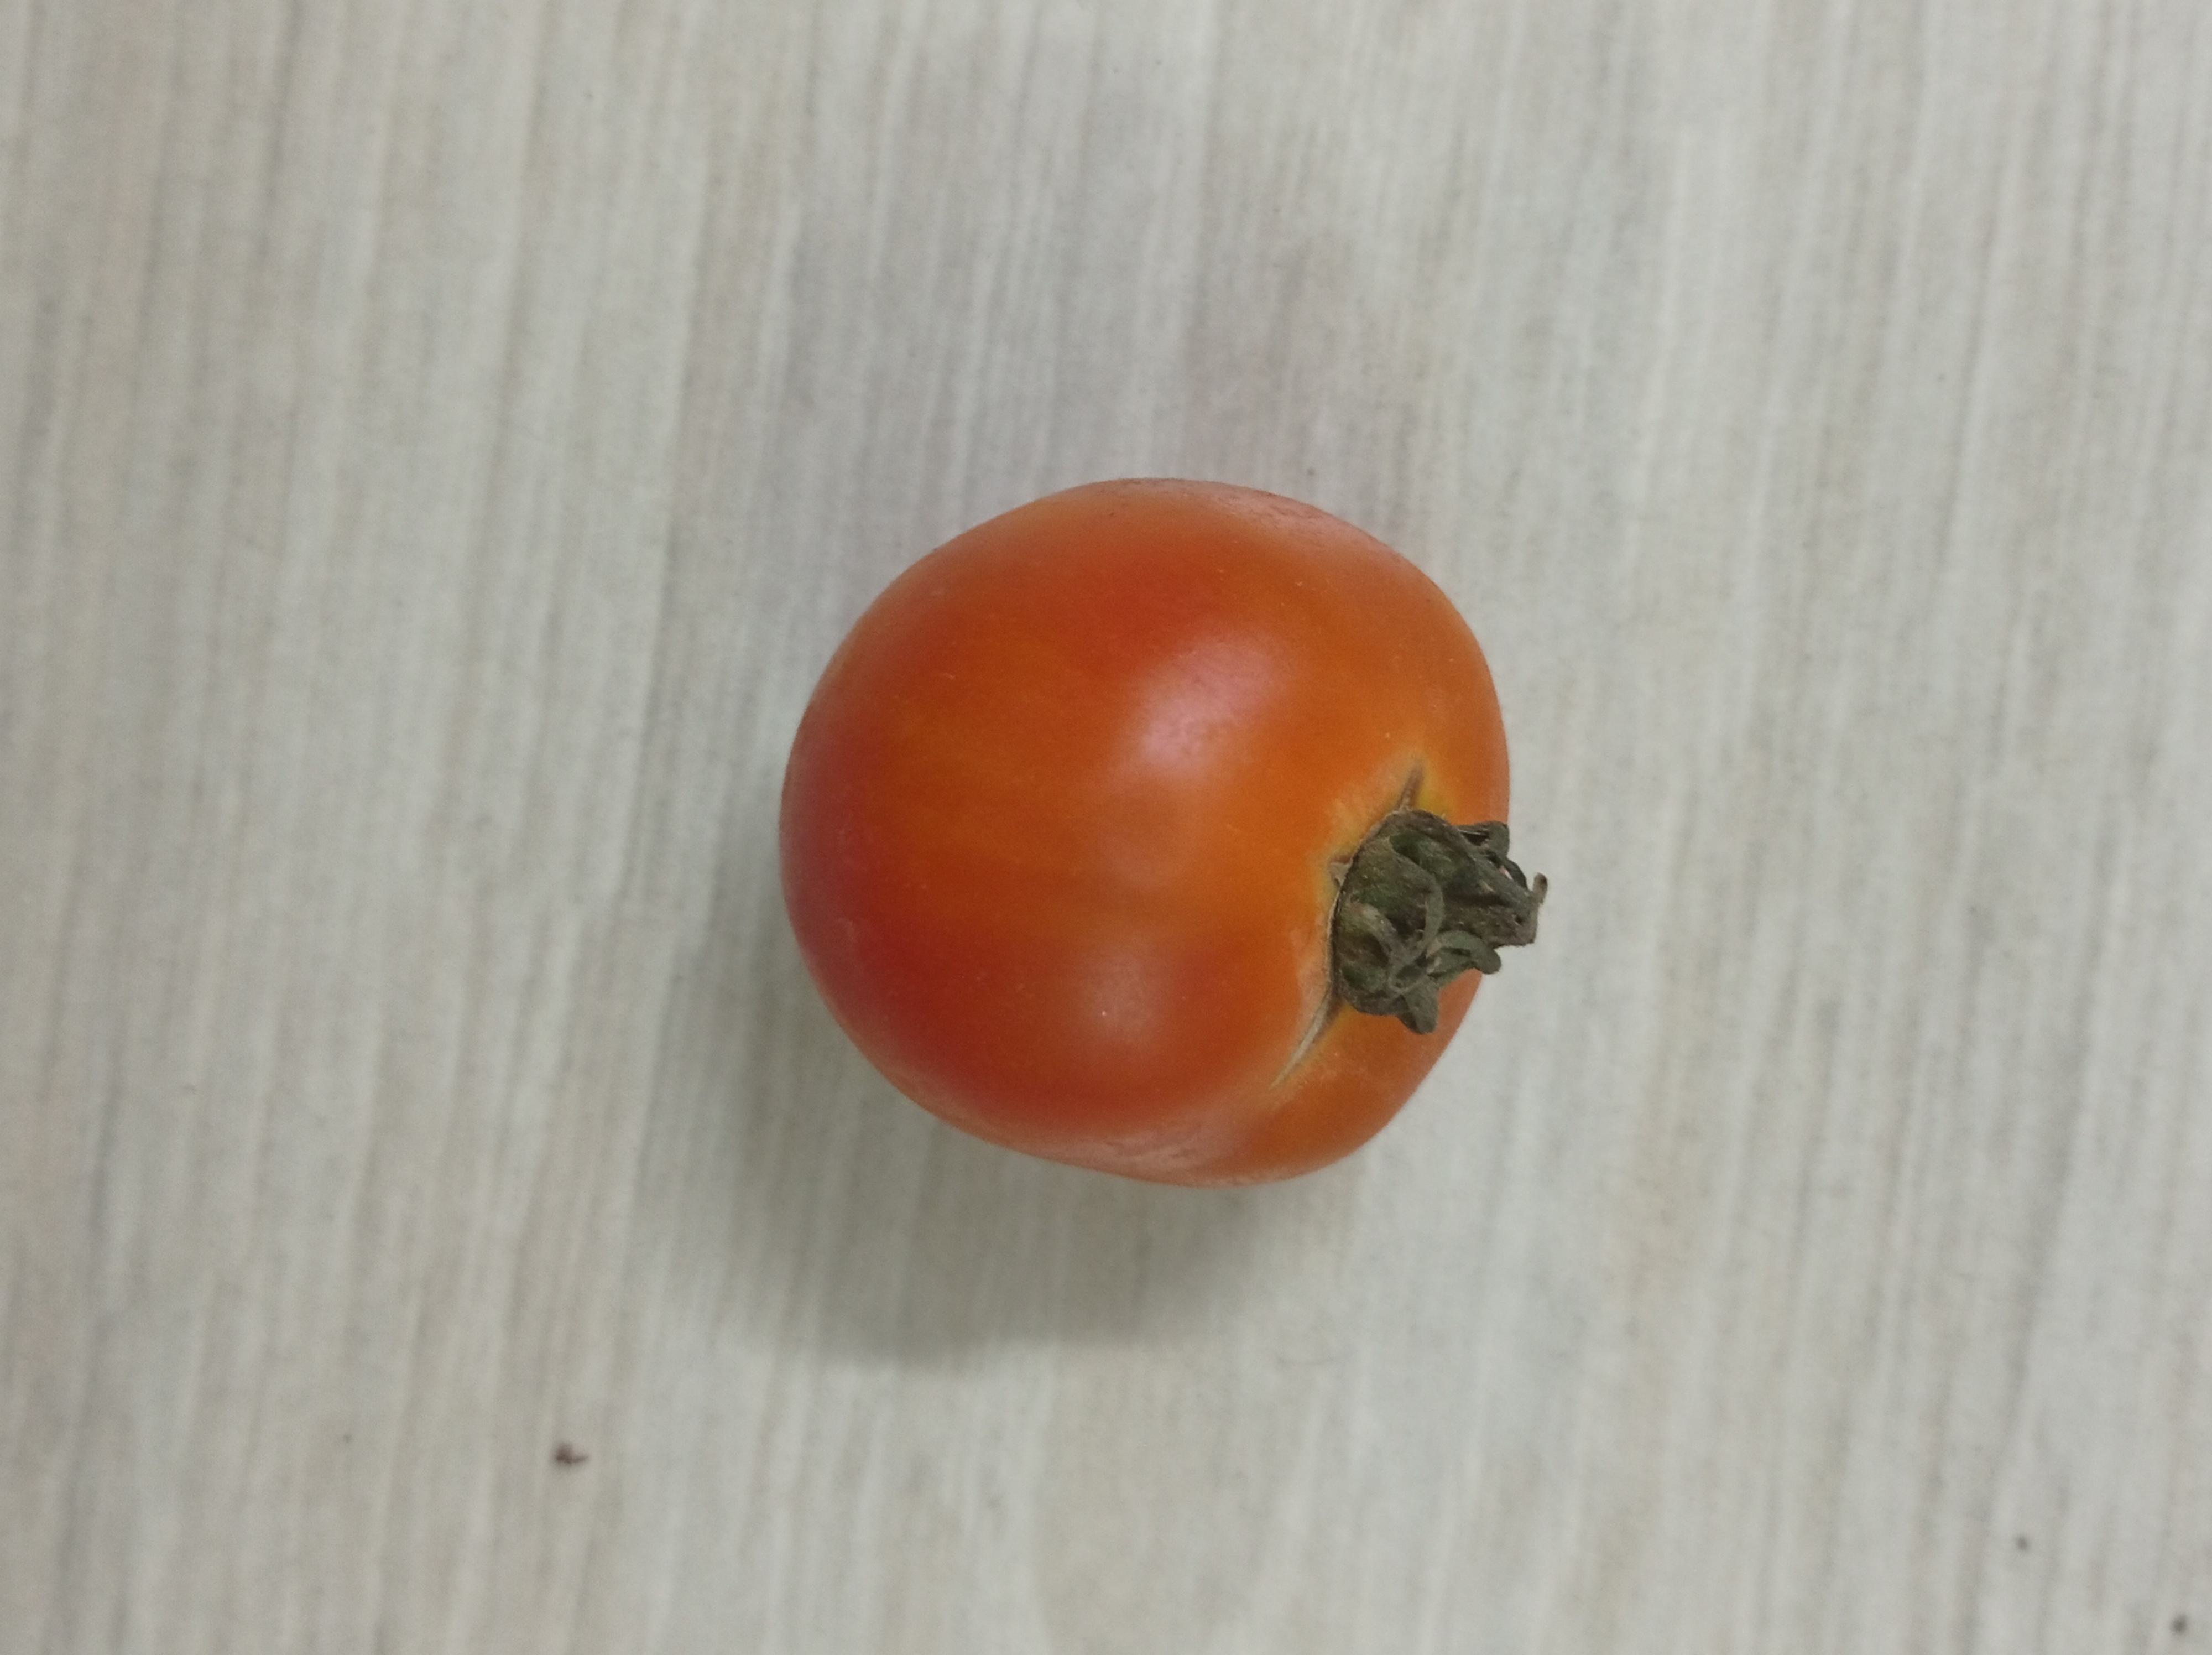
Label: Fresh